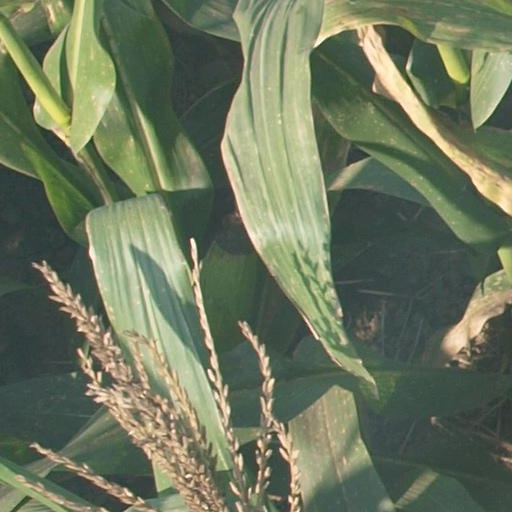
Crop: maize; corn